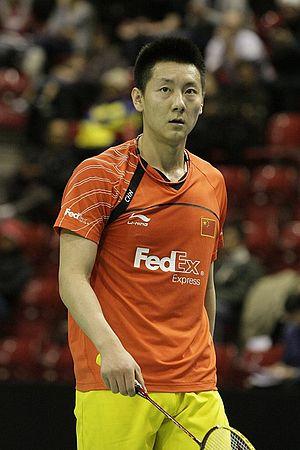
Chen Jin, né le 14 janvier 1986 à Handan en Chine, était un joueur professionnel de badminton, il est à présent l’entraîneur et coach des simples féminins de l'équipe de Chine.